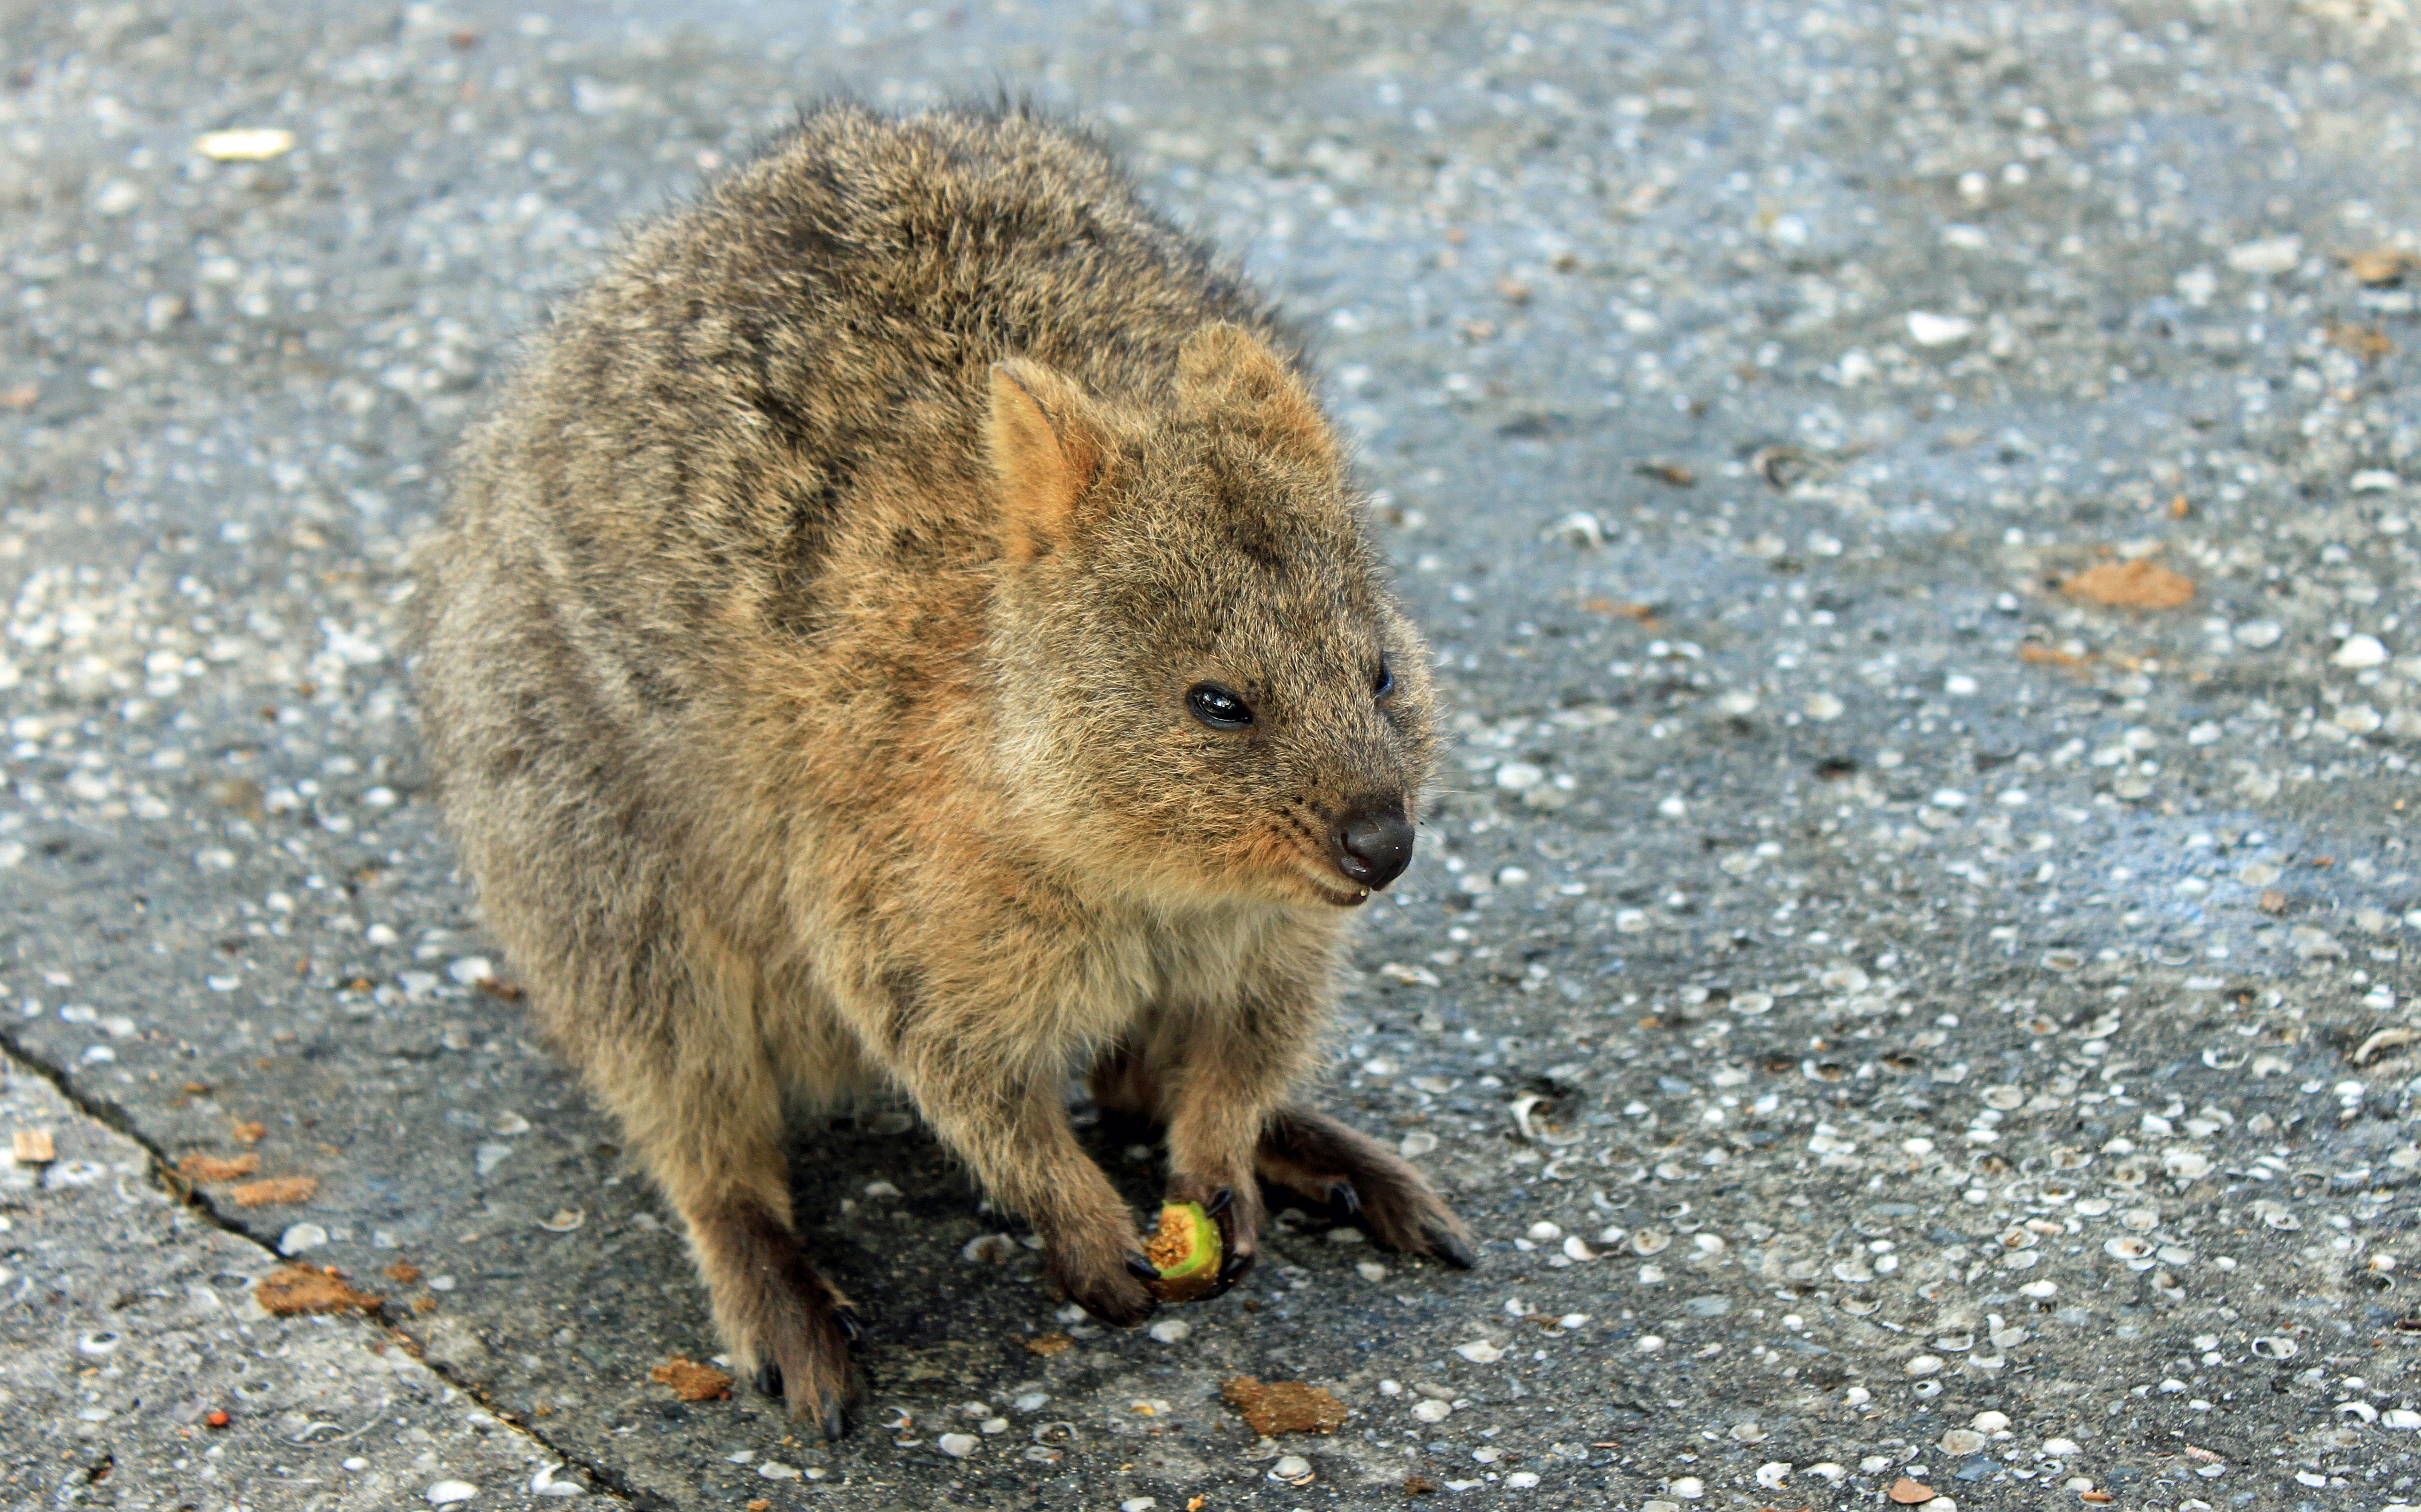
wildlife, mammal, squirrel, rodent, fauna, kangaroo, australia, whiskers, vertebrate, marsupial, marmot, prairie dog, rottnest island, fox squirrel, quokka